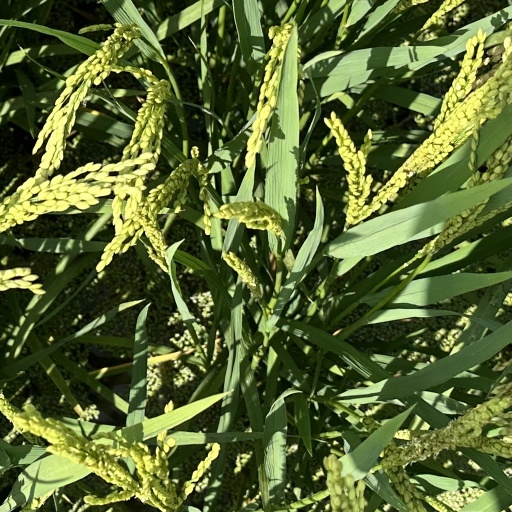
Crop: rice